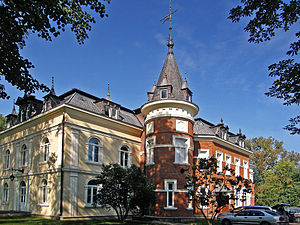
Białystok / Billeder fra Białystok
Białystok også kendt under alternative navne, er den største by i det nordøstlige Polen. Beliggende ved Biała-floden i voivodskabet Podlasie, der kaldes Polens grønne lunger, med blandt andet nationalparkerne Białowieska og Biebrza. Byen daterer sig tilbage til 1300 -tallet. Białystok har traditionelt været et af de førende centre for akademisk, kulturelt og kunstnerisk liv i Podlasie. Den vigtigste økonomiske centrum i det nordøstlige Polen, og er nu hovedstad i Podlasie voivodskab. Voivodskabet ligger i nærheden grænsen mellem Polen og Hviderusland. Białystok har med sine 297.288 indbyggere den næst største befolkningstæthed, ellevte højeste befolkningstal og trettende største areal af polske byer. Byen med de tilstødende kommuner udgør Białystok storbyområde.